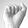
ASL letter: A